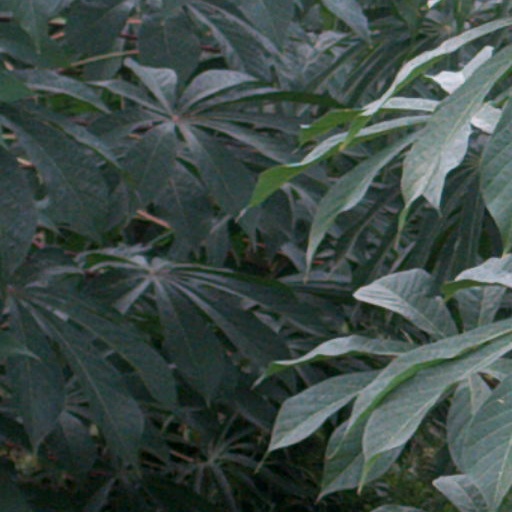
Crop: cassava